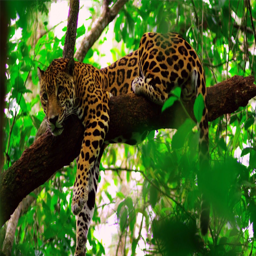
automotive industry business lying on a tree branch